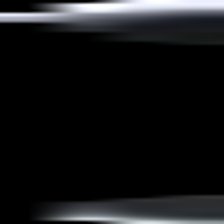
View: front
Type: T-shirt
Category: Men
Brand: Missing
Colors: Grey
Material: ?
Cut: Regular
Size: M
Season: All
Damage location: top center
Damage 2 location: middle center
Price range: <50
Recommended usage: Reuse
Description: grå t-shirt